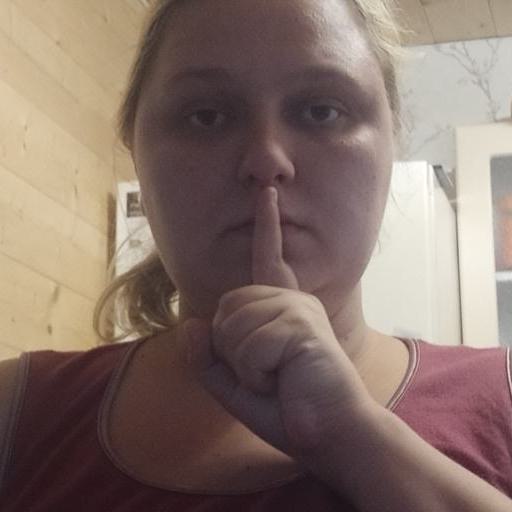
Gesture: mute